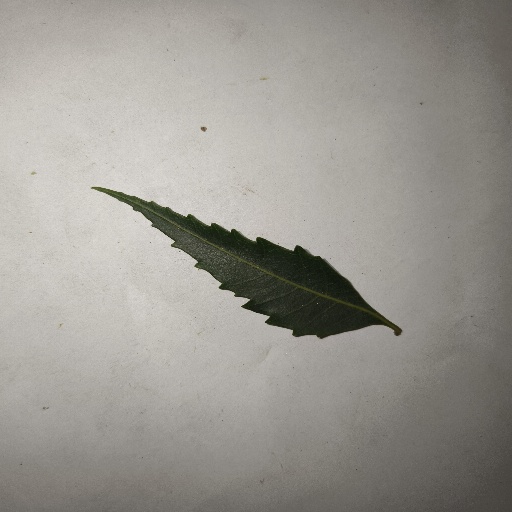
Species: Neem
Leaf condition: Healthy Leaf